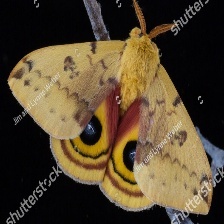
Species: IO MOTH